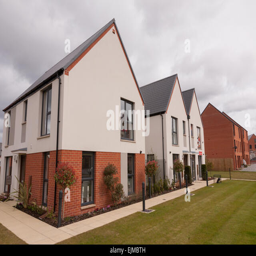
new homes built in the new town in the development .